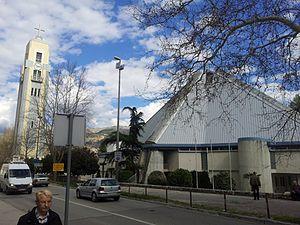
Cet article recense les monuments nationaux situés sur le territoire de la Ville de Mostar en Bosnie-Herzégovine et dans la Fédération de Bosnie-et-Herzégovine. La liste établie par la Commission pour la protection des monuments nationaux compte 42 monuments nationaux inscrits sur la liste principale et 24 monuments inscrits sur une liste provisoire.